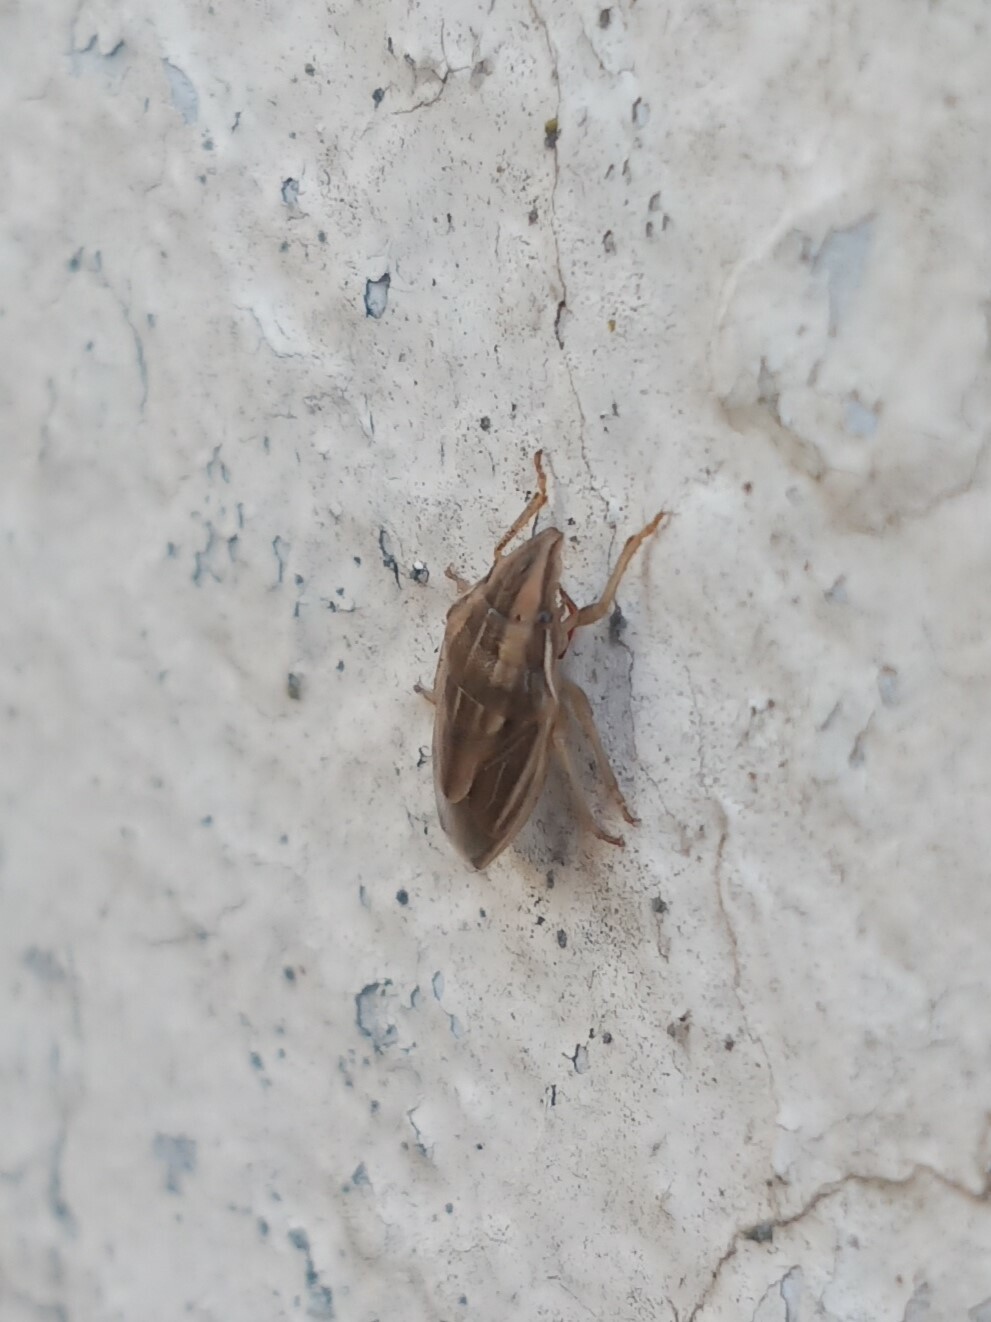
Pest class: stink_bug